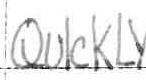
Label: quickly